Belarusian studies

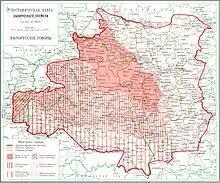
Belarusians. Ethnographic map by Karsky, 1903

Research on the language, ethnography and history of Belarusian lands was conducted from the beginning of the 19th century, initially within the framework of Polish and Russian studies. The first works devoted to Belarusian issues managed to arouse the curiosity of their roots among the then emerging Belarusian intelligentsia.